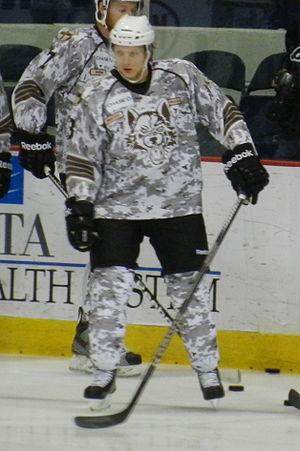
Zach Miskovic est un joueur professionnel américain de hockey sur glace.